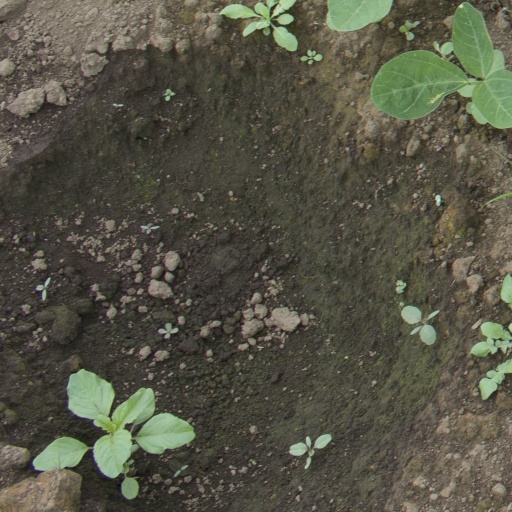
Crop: soybean